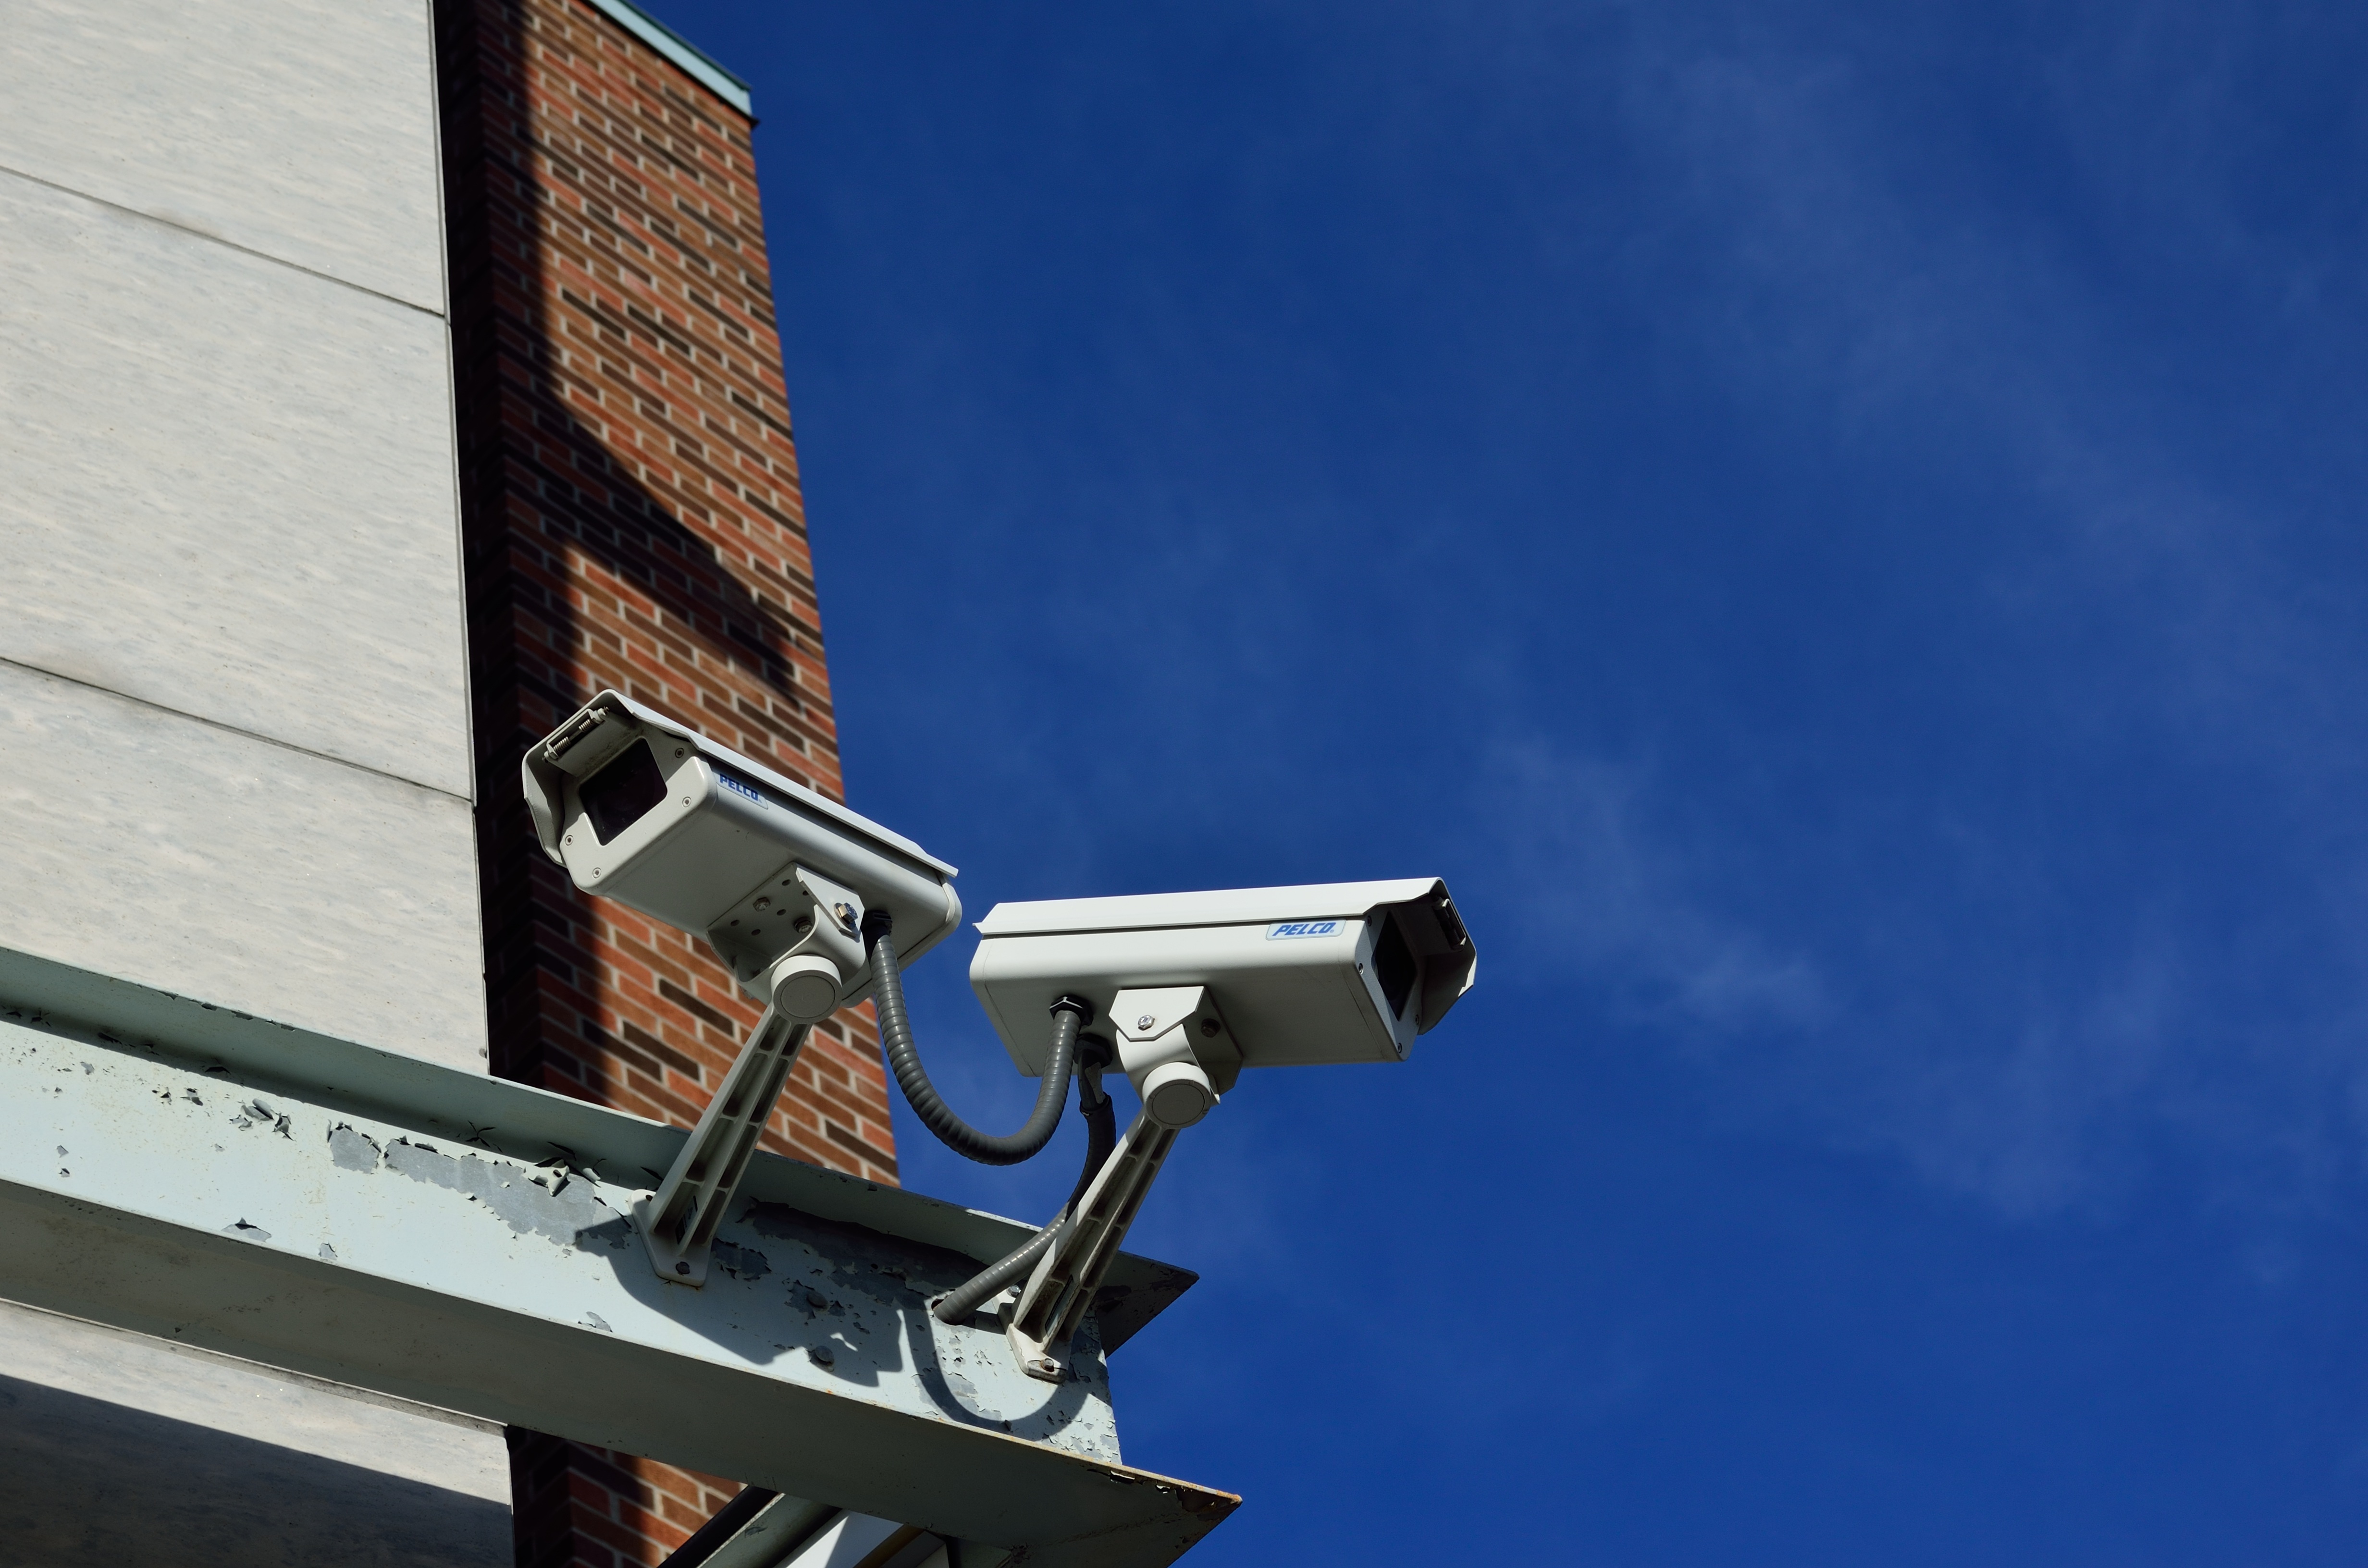
light, sky, camera, roof, mast, blue, street light, freedom, lighting, security, surveillance, cctv, light fixture, police, spy, privacy, security camera, monitoring, guard, secure, hacking, surveillance camera, security systems